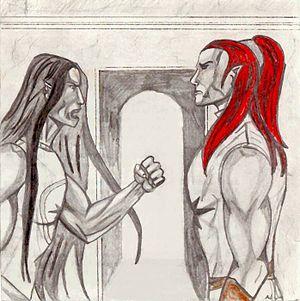
Maedhros est un personnage de fiction dans le légendaire de l'écrivain britannique J. R. R. Tolkien. Il est l'aîné des fils de Fëanor, le créateur des Silmarils, et prête, avec son père et ses frères, le serment selon lequel ils poursuivraient toute personne autre qu'eux en la possession d'un Silmaril. Ce serment causera finalement la perte de Fëanor et de sa lignée.